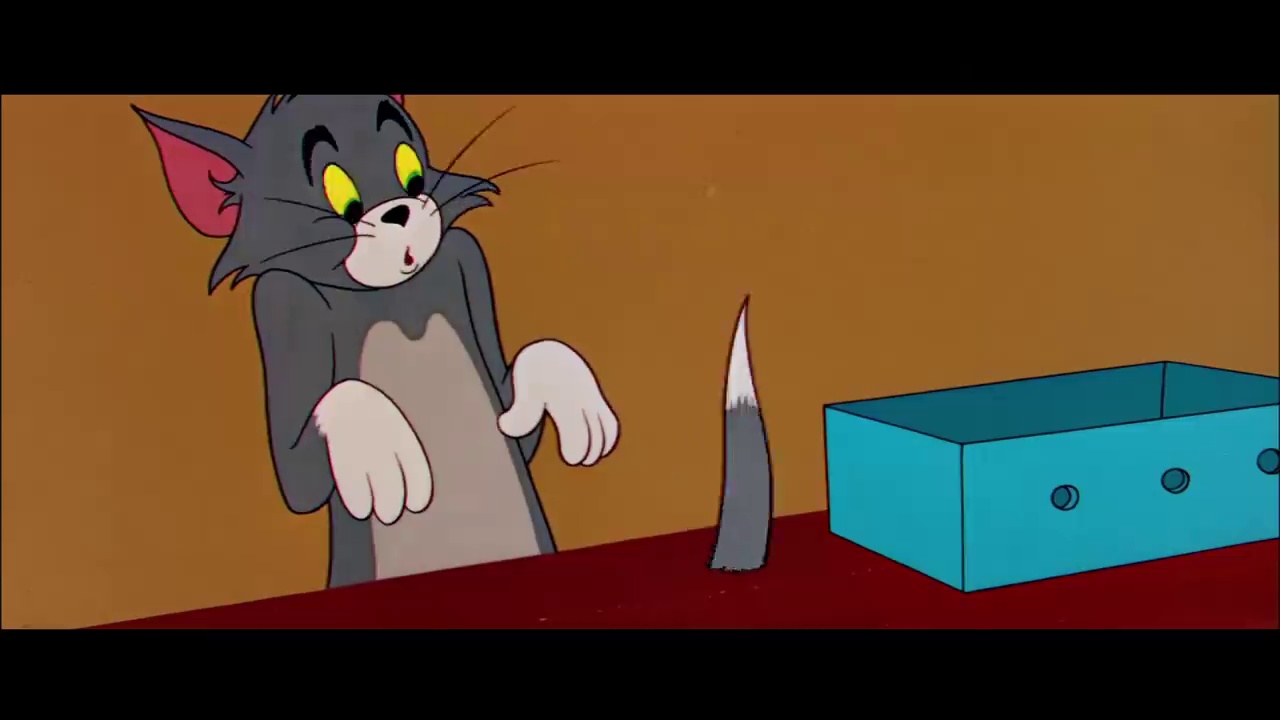
Portrait style: Cartoon Portrait